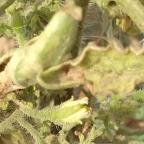
Crop: Tomato
Condition: virosis-d